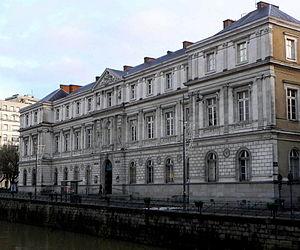
Ancien Palais universitaire de Rennes (35), actuel Musée des Beaux-Arts de Rennes. Façade nord.